The Android Invasion

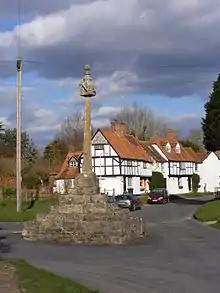
East Hagbourne, Oxfordshire, used as the location for the village of Devesham

The story was influenced by the film "Invasion of the Body Snatchers" (1956), and would be the last Terry Nation script for "Doctor Who" for four years until his final script for the series, "Destiny of the Daleks" (1979). This was the first script by Nation since "The Keys of Marinus" (1964) that did not feature the Daleks.